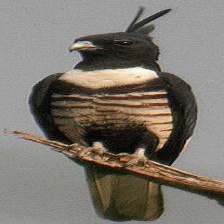
Species: BLACK BAZA
Scientific name: AVICEDA LEUPHOTES